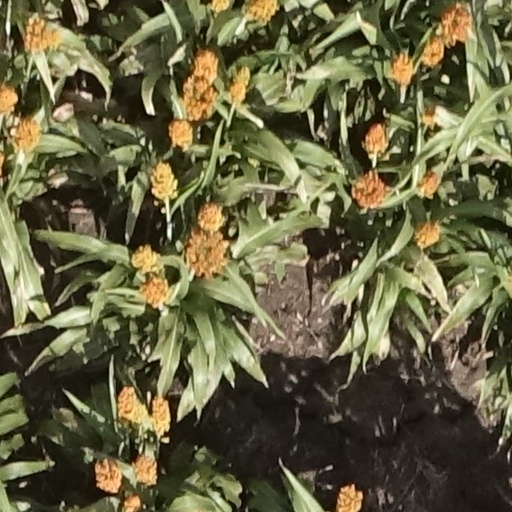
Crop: sorghum